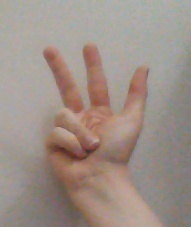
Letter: al